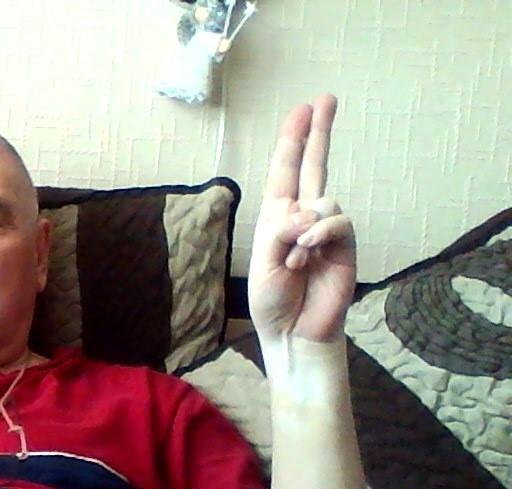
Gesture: two_up